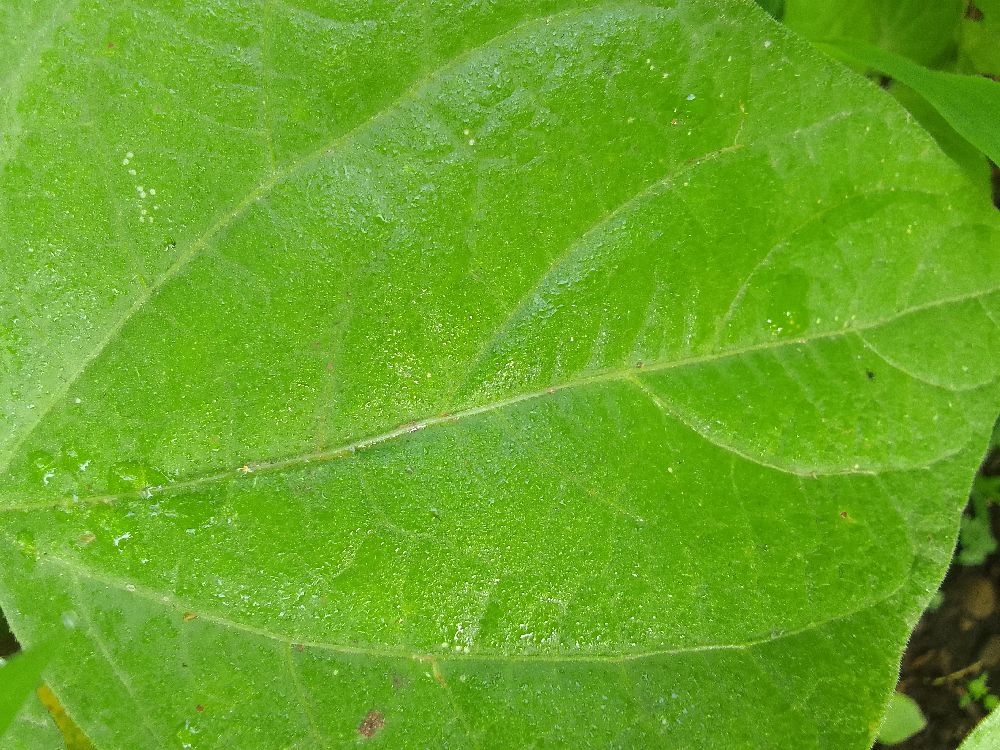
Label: healthy